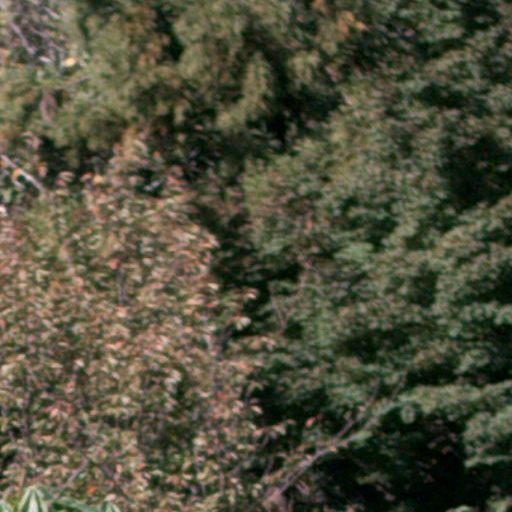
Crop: cassava